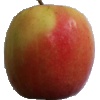
Label: Apple Pink Lady 1